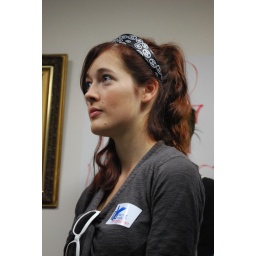
Virginia Young Democrats from across the state came to the Northern Virginia field office in Fairfax on October 4, 2008.Virginia Young Democrats from across the state came to the Northern Virginia field office in Fairfax on October 4, 2008.Virginia Young Democrats from across the state came to the Northern Virginia field office in Fairfax on October 4, 2008.